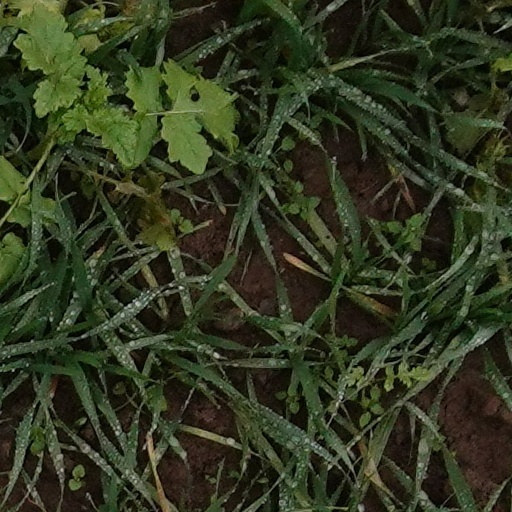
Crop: wheat